Top of the Food Chain

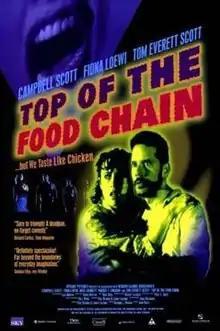
Theatrical poster

Top of the Food Chain is a 1999 Canadian comedy-horror film directed by John Paizs and starring Campbell Scott, Fiona Loewi, and Tom Everett Scott. A parody of alien invasion movies of the 1950s, it was released on video in the United States under the title "Invasion!"